Felling mine disasters

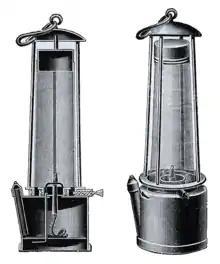
A Davy lamp, an early example of a safety lamp

The tragedy inspired Hodgson to raise public concern about the hazards of mining. Public interest was fed by a short (16-page) pamphlet written by him and published prior to the second disaster in late 1813. Hodgson wrote for an interested public, not for practical miners, and as such explains mining terms and procedures. His description and analysis of the two explosions was historically significant as one of the first to attempt a scientific analysis of such events.